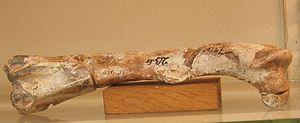
Elrhazosaurus est un genre éteint de dinosaures ornithopodes de la famille des Dryosauridés dont des restes fossiles ont été trouvés au Niger dans les roches de la formation d'Elrhaz. Il a vécu il y a environ 115 millions d'années, au Crétacé. Ses restes sont d'abord attribués à une nouvelle espèce d'un genre connu de Dryosauride européen, Valdosaurus, puis sont identifiés comme appartenant à un nouveau genre de dinosaure.